1929 Tuvan coup d'état

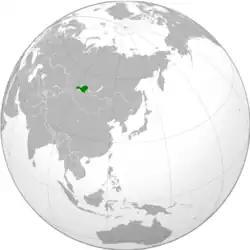
Location of the Tuvan People's Republic (modern boundaries)

The 1929 Tuvan coup d'état took place in the Tuvan People's Republic. It occurred in January after the Tuvan government under Prime Minister Donduk Kuular attempted to implement nationalist, religious and anti-Soviet policies, including making Tibetan Buddhism the official religion. With support from the Soviet Union, five Tuvan youths successfully overthrew the government, and one of them, Salchak Toka, became supreme ruler as General Secretary of the Central Committee of the Tuvan People's Revolutionary Party. They quickly reversed Donduk's policies and brought the republic closer to the Soviet Union. The Tuvan People's Republic later joined the Soviet Union in 1944.